Cray XT4

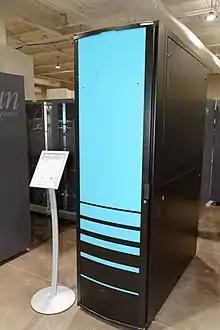

The Cray XT4 (codenamed "Hood" during development) is an updated version of the Cray XT3 supercomputer. It was released on November 18, 2006. It includes an updated version of the SeaStar interconnect router called SeaStar2, processor sockets for Socket AM2 Opteron processors, and 240-pin unbuffered DDR2 memory. The XT4 also includes support for FPGA coprocessors that plug into riser cards in the Service and IO blades. The interconnect, cabinet, system software and programming environment remain unchanged from the Cray XT3. It was superseded in 2007 by the Cray XT5.